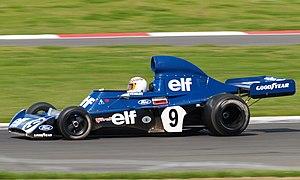
Le Tyrrell Racing est une ancienne écurie britannique de sport automobile, fondée en 1960 par Ken Tyrrell. Présente en Formule 1 de 1968 à 1998, elle a connu son heure de gloire avec les trois titres mondiaux de Jackie Stewart. Elle est aussi connue pour avoir engagé la P34, l'unique monoplace à six roues ayant couru en F1, et avoir offert au moteur Cosworth DFV sa 155ᵉ et dernière victoire en F1.